John M. Pierce House

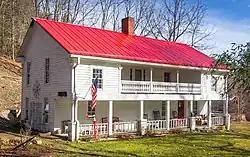

John M. Pierce House is a historic home located near Crumpler, Ashe County, North Carolina. The original log section was built about 1871. A one-story frame ell was added to the rear about 1881, and in 1892, the log house was raised to a full two stories and a large two-story addition was built. The front facade features a two-story engaged porch. Also on the property is a contributing barn (c. 1883).